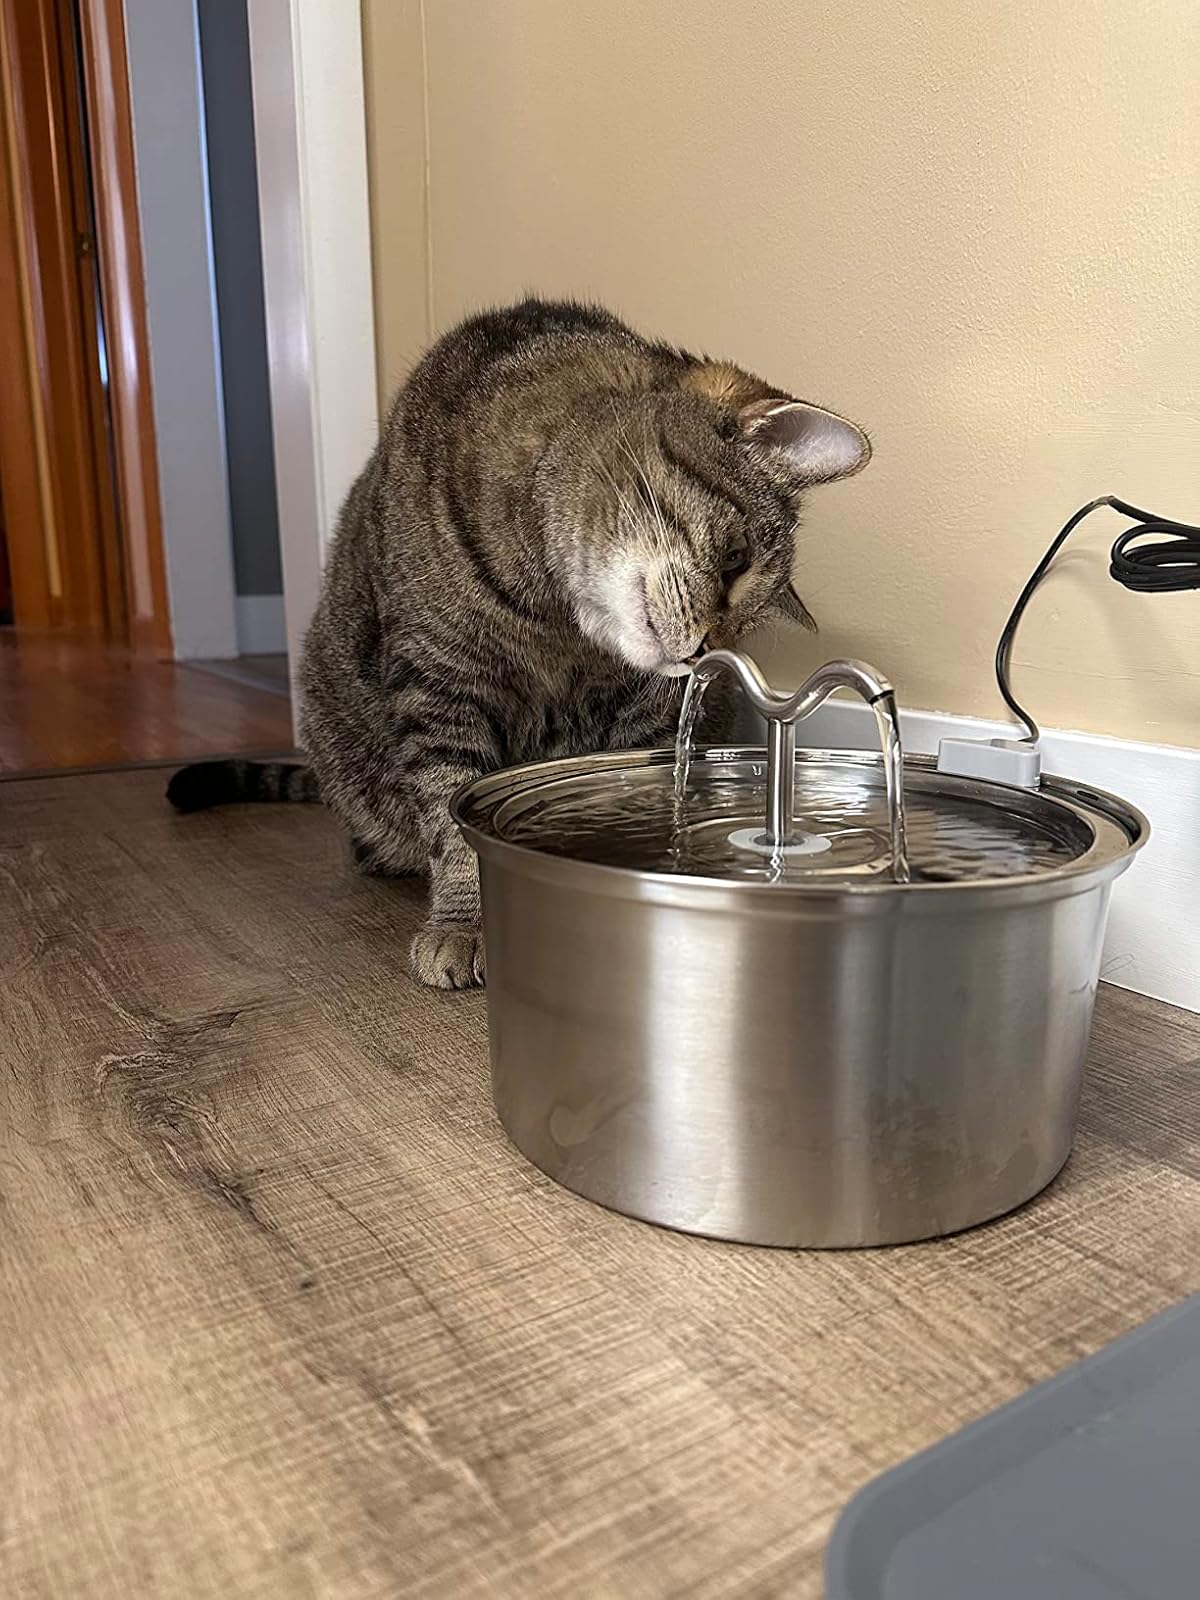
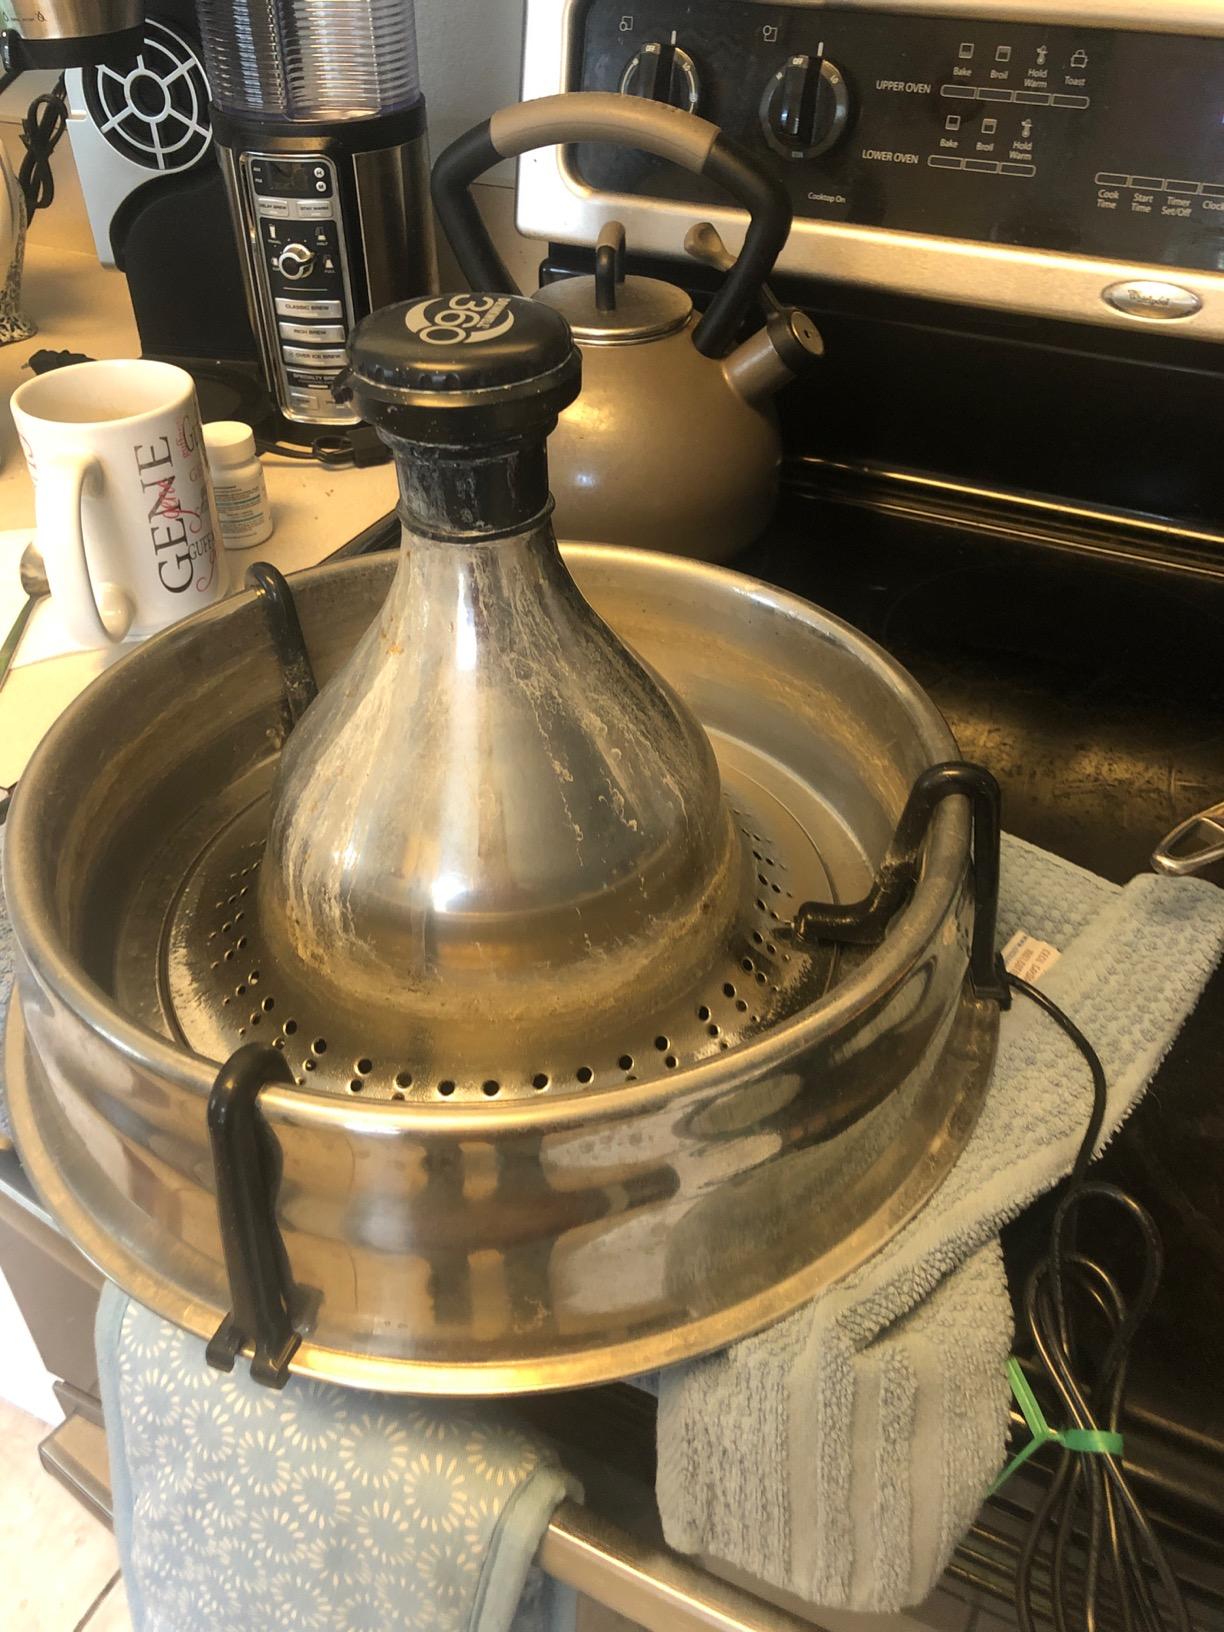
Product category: items_bowl
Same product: no